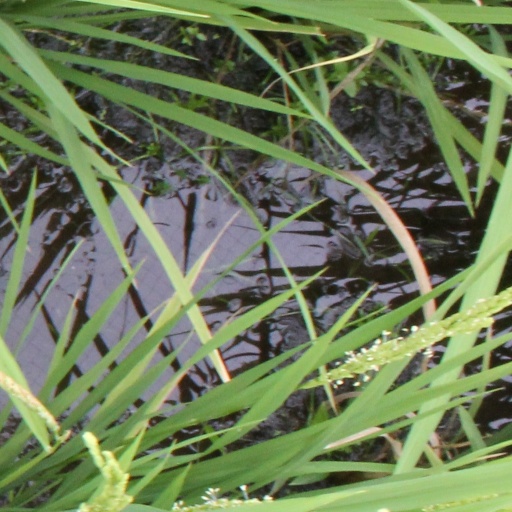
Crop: rice